Sultanate of Deli

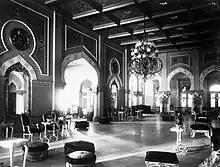
Interior of Istana Maimun, the Sultan of Deli's palace

The civil war between the Sultanate of Deli and Serdang ended in the early 20th century after pressure from the Dutch (Rays, 2007:24). The relationship between the Deli and the Dutch went pretty consistent as they needed each other: the Dutch brought different types of natural resources from Deli, while Deli needs security guarantees.